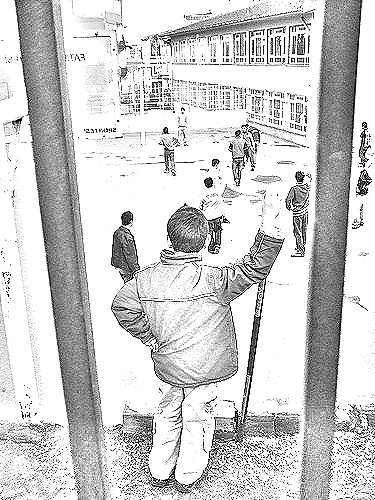
Portrait style: Sketch Portrait